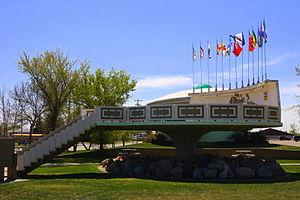
Aire d'atterrissage des ovnis, attraction touristique et office de tourisme de Saint-Paul.
Saint-Paul, est une ville située dans la province d'Alberta, au Canada.
Paul André Joseph Langevin, né le 15 janvier 1942 et mort le 11 novembre 2008 à Saint-Paul, est une personnalité politique franco-albertaine, maire et député de la province d'Alberta.